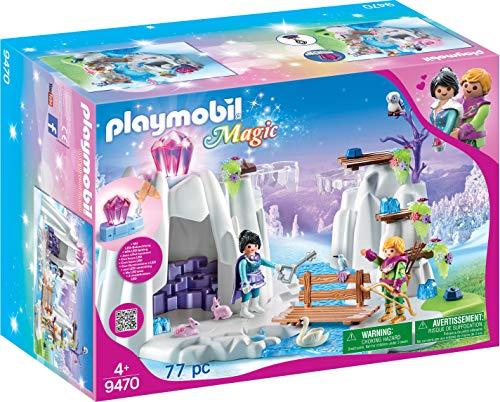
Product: PLAYMOBIL 9470 Spielzeug - Suche nach dem Liebeskristall Unisex-Kinder & 9471 Spielzeug-Kristalltor zur Winterwelt, Unisex-Kinder
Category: Toys & Games | Building Toys | Building Sets
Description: With this crystal, The winter princess can be with her true love from the spring world.
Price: $56.83
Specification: ShippingInformation:Viewshippingratesandpolicies|ASIN:B07PRL99LZ